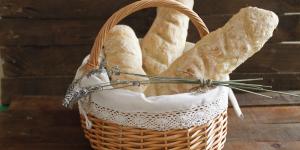
baguette casera